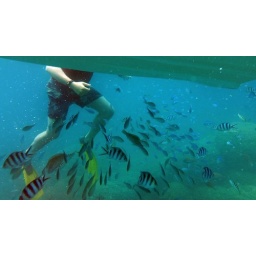
Lord in the fish frenzy directly under the boat